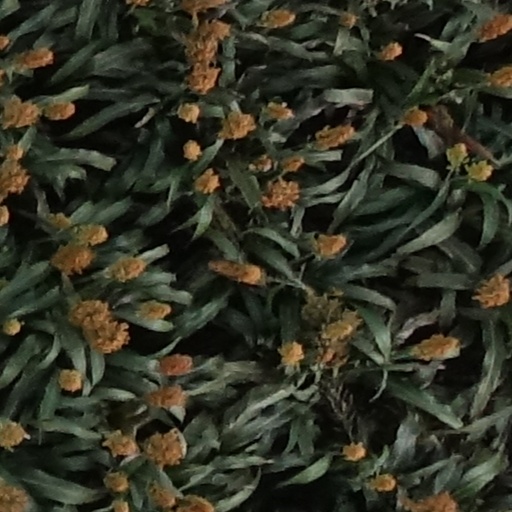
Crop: sorghum